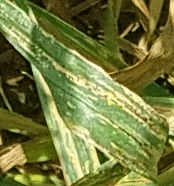
Label: Wheat___Yellow_Rust